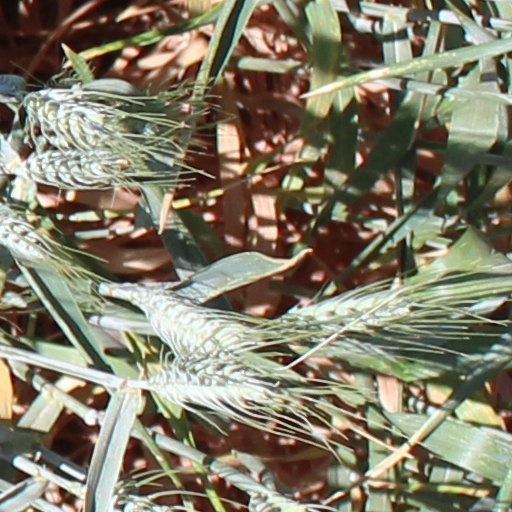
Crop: wheat